Shi Qian

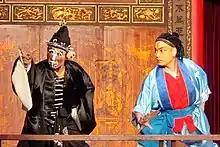
Shi Qian (left) in Peking opera.

Shi Qian is appointed as one of the scout leaders of Liangshan after the 108 Stars of Destiny came together in what is called the Grand Assembly. He participates in the campaigns against the Liao invaders and rebel forces in Song territory following amnesty from Emperor Huizong for Liangshan.